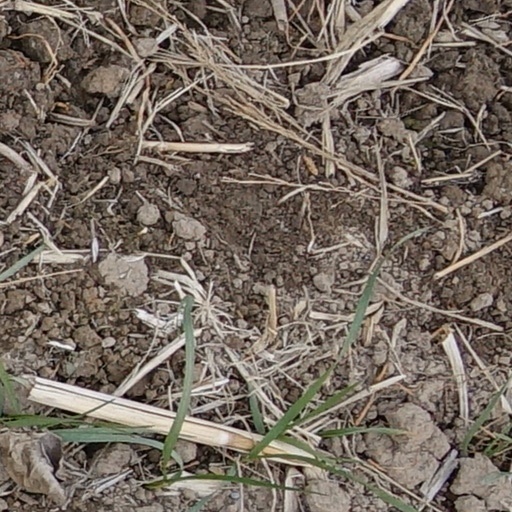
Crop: wheat